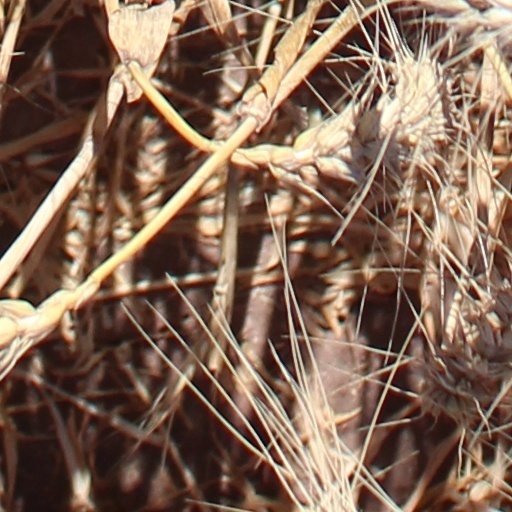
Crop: wheat